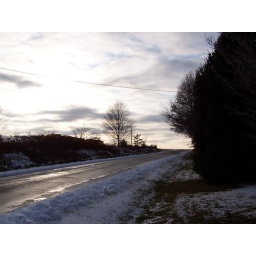
The road by my Grandpa's house in Russellville, KY.